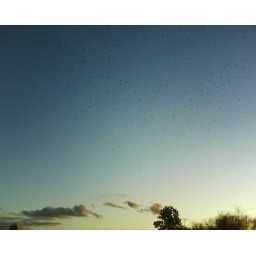
Just below the cloud of birds - they look like little specs.